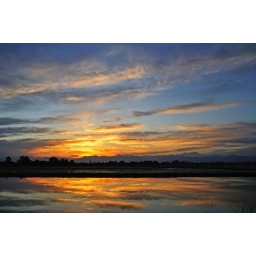
Clouds on the water, clouds in the sky